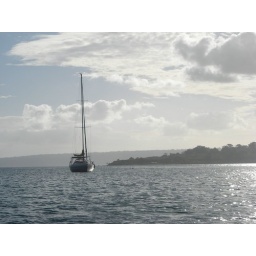
sail boat in the harbor, Port Vila, Vanuatu